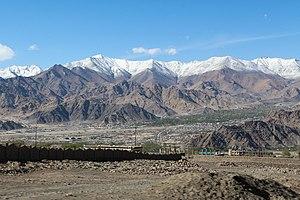
Village de Stok, Ladakh, Inde
Stok est un village au bord de la rivière Stok, à 14 km du centre ville de Leh, dans le district de Leh au Ladakh, dans l'état de Jammu-et-Cachemire, en Inde.